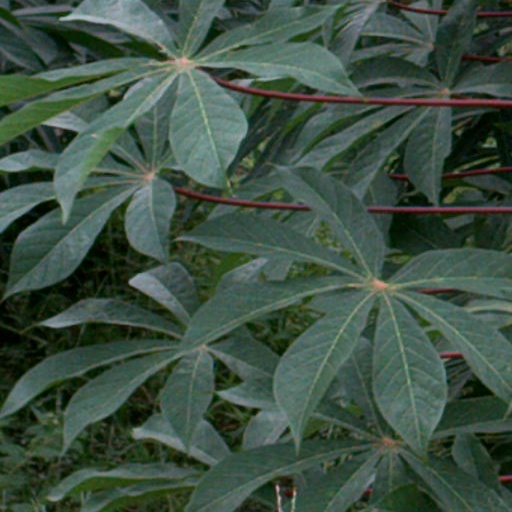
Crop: cassava